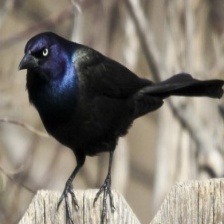
Species: COMMON GRACKLE
Scientific name: QUISCALUS QUISCULA